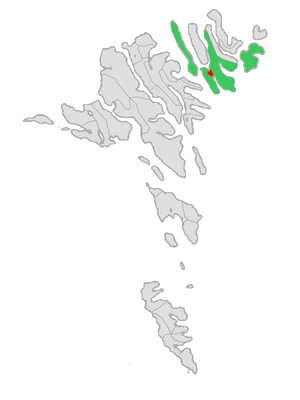
Kommuner på Færøerne / Kommunerne
De Færøske kommuner er administrative enheder på Færøerne. Øgruppen er inddelt i 29 kommuner efter at Húsa kommuna blev sammenlagt med Klaksvikar kommuna 1. januar 2017. Hver kommune har en valgt kommunalbestyrelse. Ved siden af disse kommuner vælger man på Færøerne Lagtinget og repræsentanter til Folketinget. Kommunerne dækker til sammen ca. 120 byer og bygder, og omkring halvdelen af befolkningen bor i hovedstadskommunen, Tórshavn Kommune.